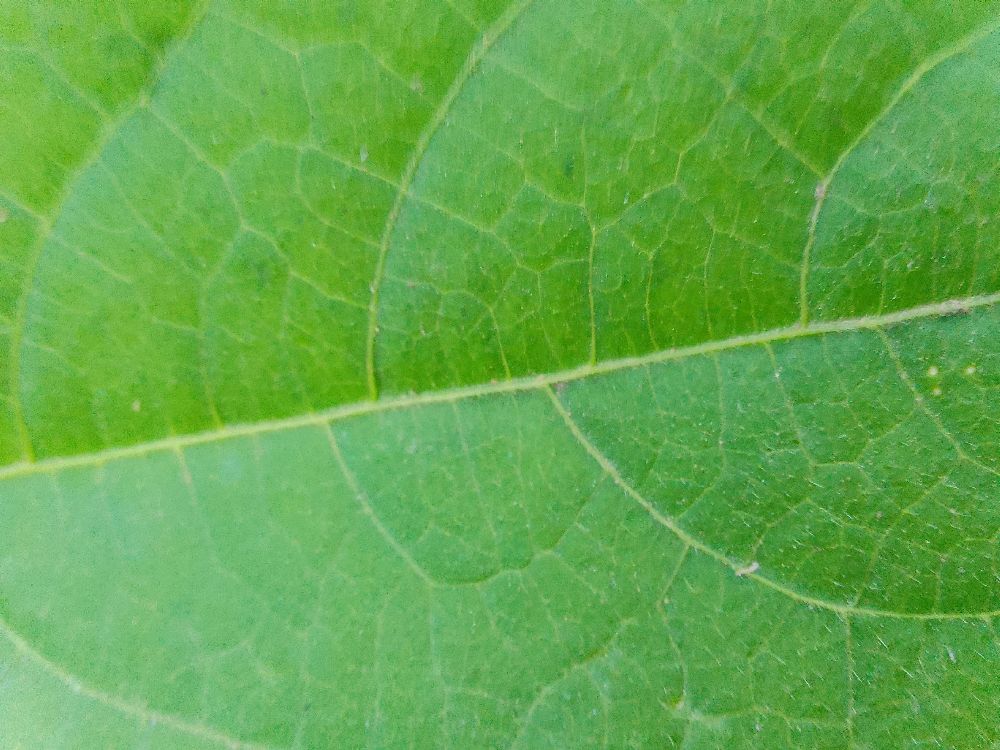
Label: healthy